Moji-ku, Kitakyūshū

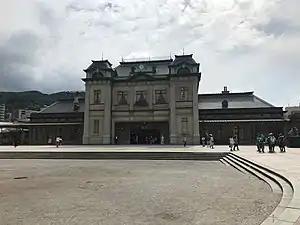
Mojiko station

Moji was first made into a port by Suematsu Kenchō with the financial backing of Shibusawa Eiichi in 1889. It was chiefly used for the transportation of coal, though there is a traditional song about the sale of bananas imported into Moji from Southeast Asia which survives to this day ("Banana no tataki-uri").